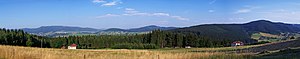
Beskiderne
Panoramabillede af Beskiderne, med Polen i baggrunden.
Beskiderne er den populære betegnelse for bjergene, der ligger i den vestlige del af bjergkæden Karpaterne. Bjergene er hovedsageligt beliggende i Polen og danner en naturlig grænse til Slovakiet.